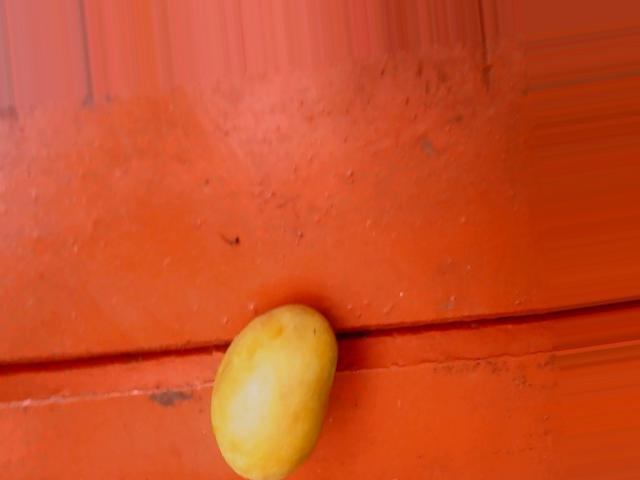
Label: Ripe_Mango